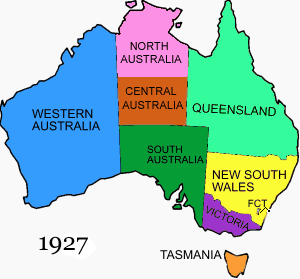
La région d'Alice Springs est l'une des cinq régions du Territoire du Nord en Australie. On utilise aussi le terme d'Australie-Centrale pour décrire la zone entourant Alice Springs. Elle est parfois aussi appelée Centralia et ses habitants Centralians. La région occupe toute la partie sud du Territoire du Nord depuis l'Australie-Occidentale à l'ouest jusqu'au Queensland à l'est.